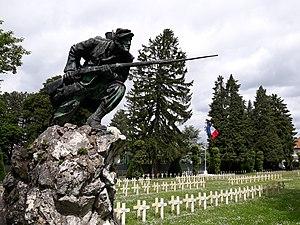
Dinant - Cimetière français - Le monument l'assaut (31 mai 2019)
Le sac de Dinant ou massacre de Dinant désigne les exécutions en masse de civils, le pillage et la mise à sac de Dinant, de Neffe et de Bouvignes-sur-Meuse, en Belgique, perpétrés par les troupes allemandes lors de la bataille de Dinant qui les opposait aux Français durant la Première Guerre mondiale.